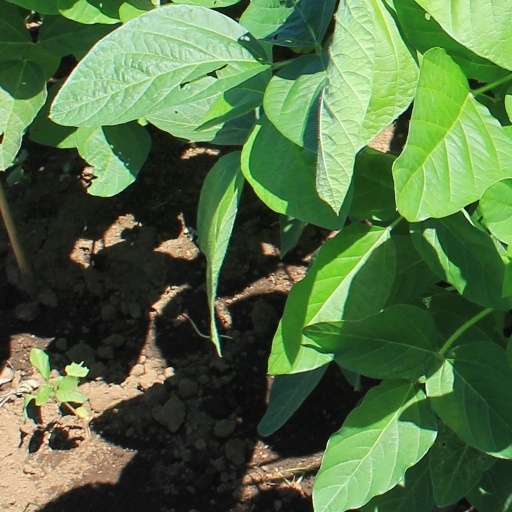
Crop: soybean